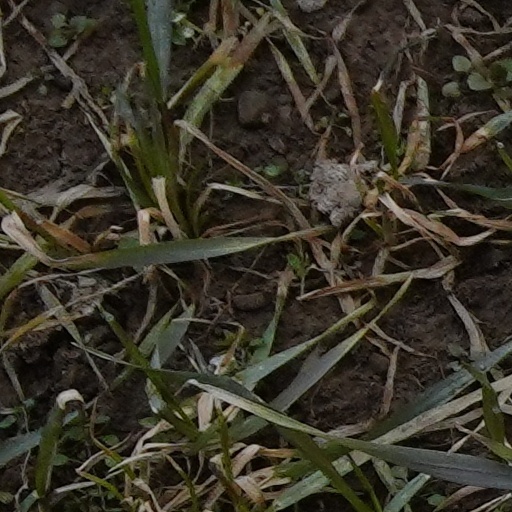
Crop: wheat